Larry Linville

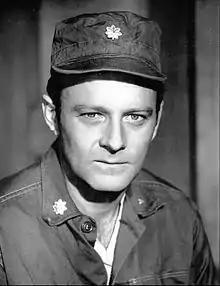
Linville as Frank Burns

Lawrence Lavon Linville (September 29, 1939 – April 10, 2000) was an American actor known for his portrayal of the surgeon Major Frank Burns on the television series "M*A*S*H".